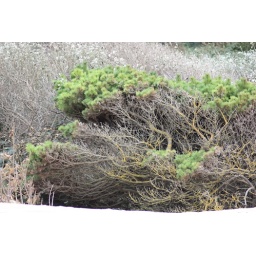
A day on the Freshfields near Liverpool with our inlaws, their dog Jas and our spaniel (Maggie) and pug (Parker).